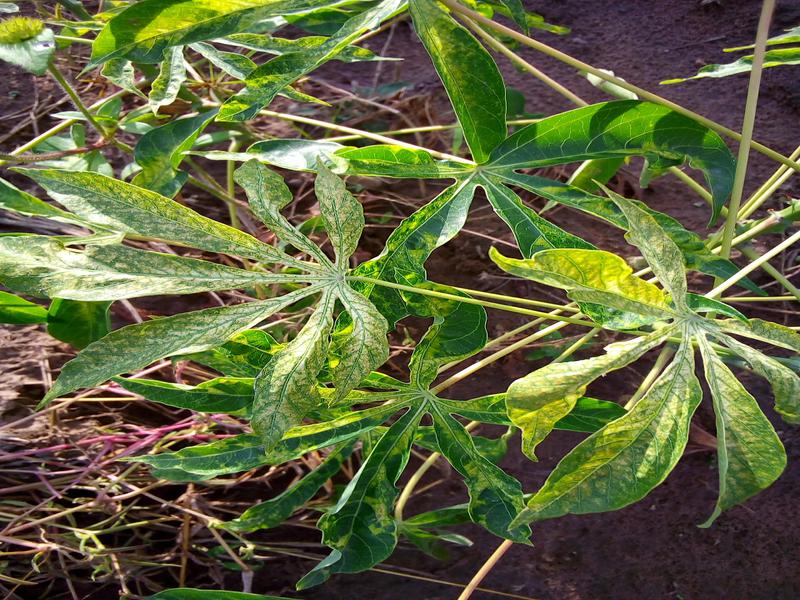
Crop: cassava
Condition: green_mottle